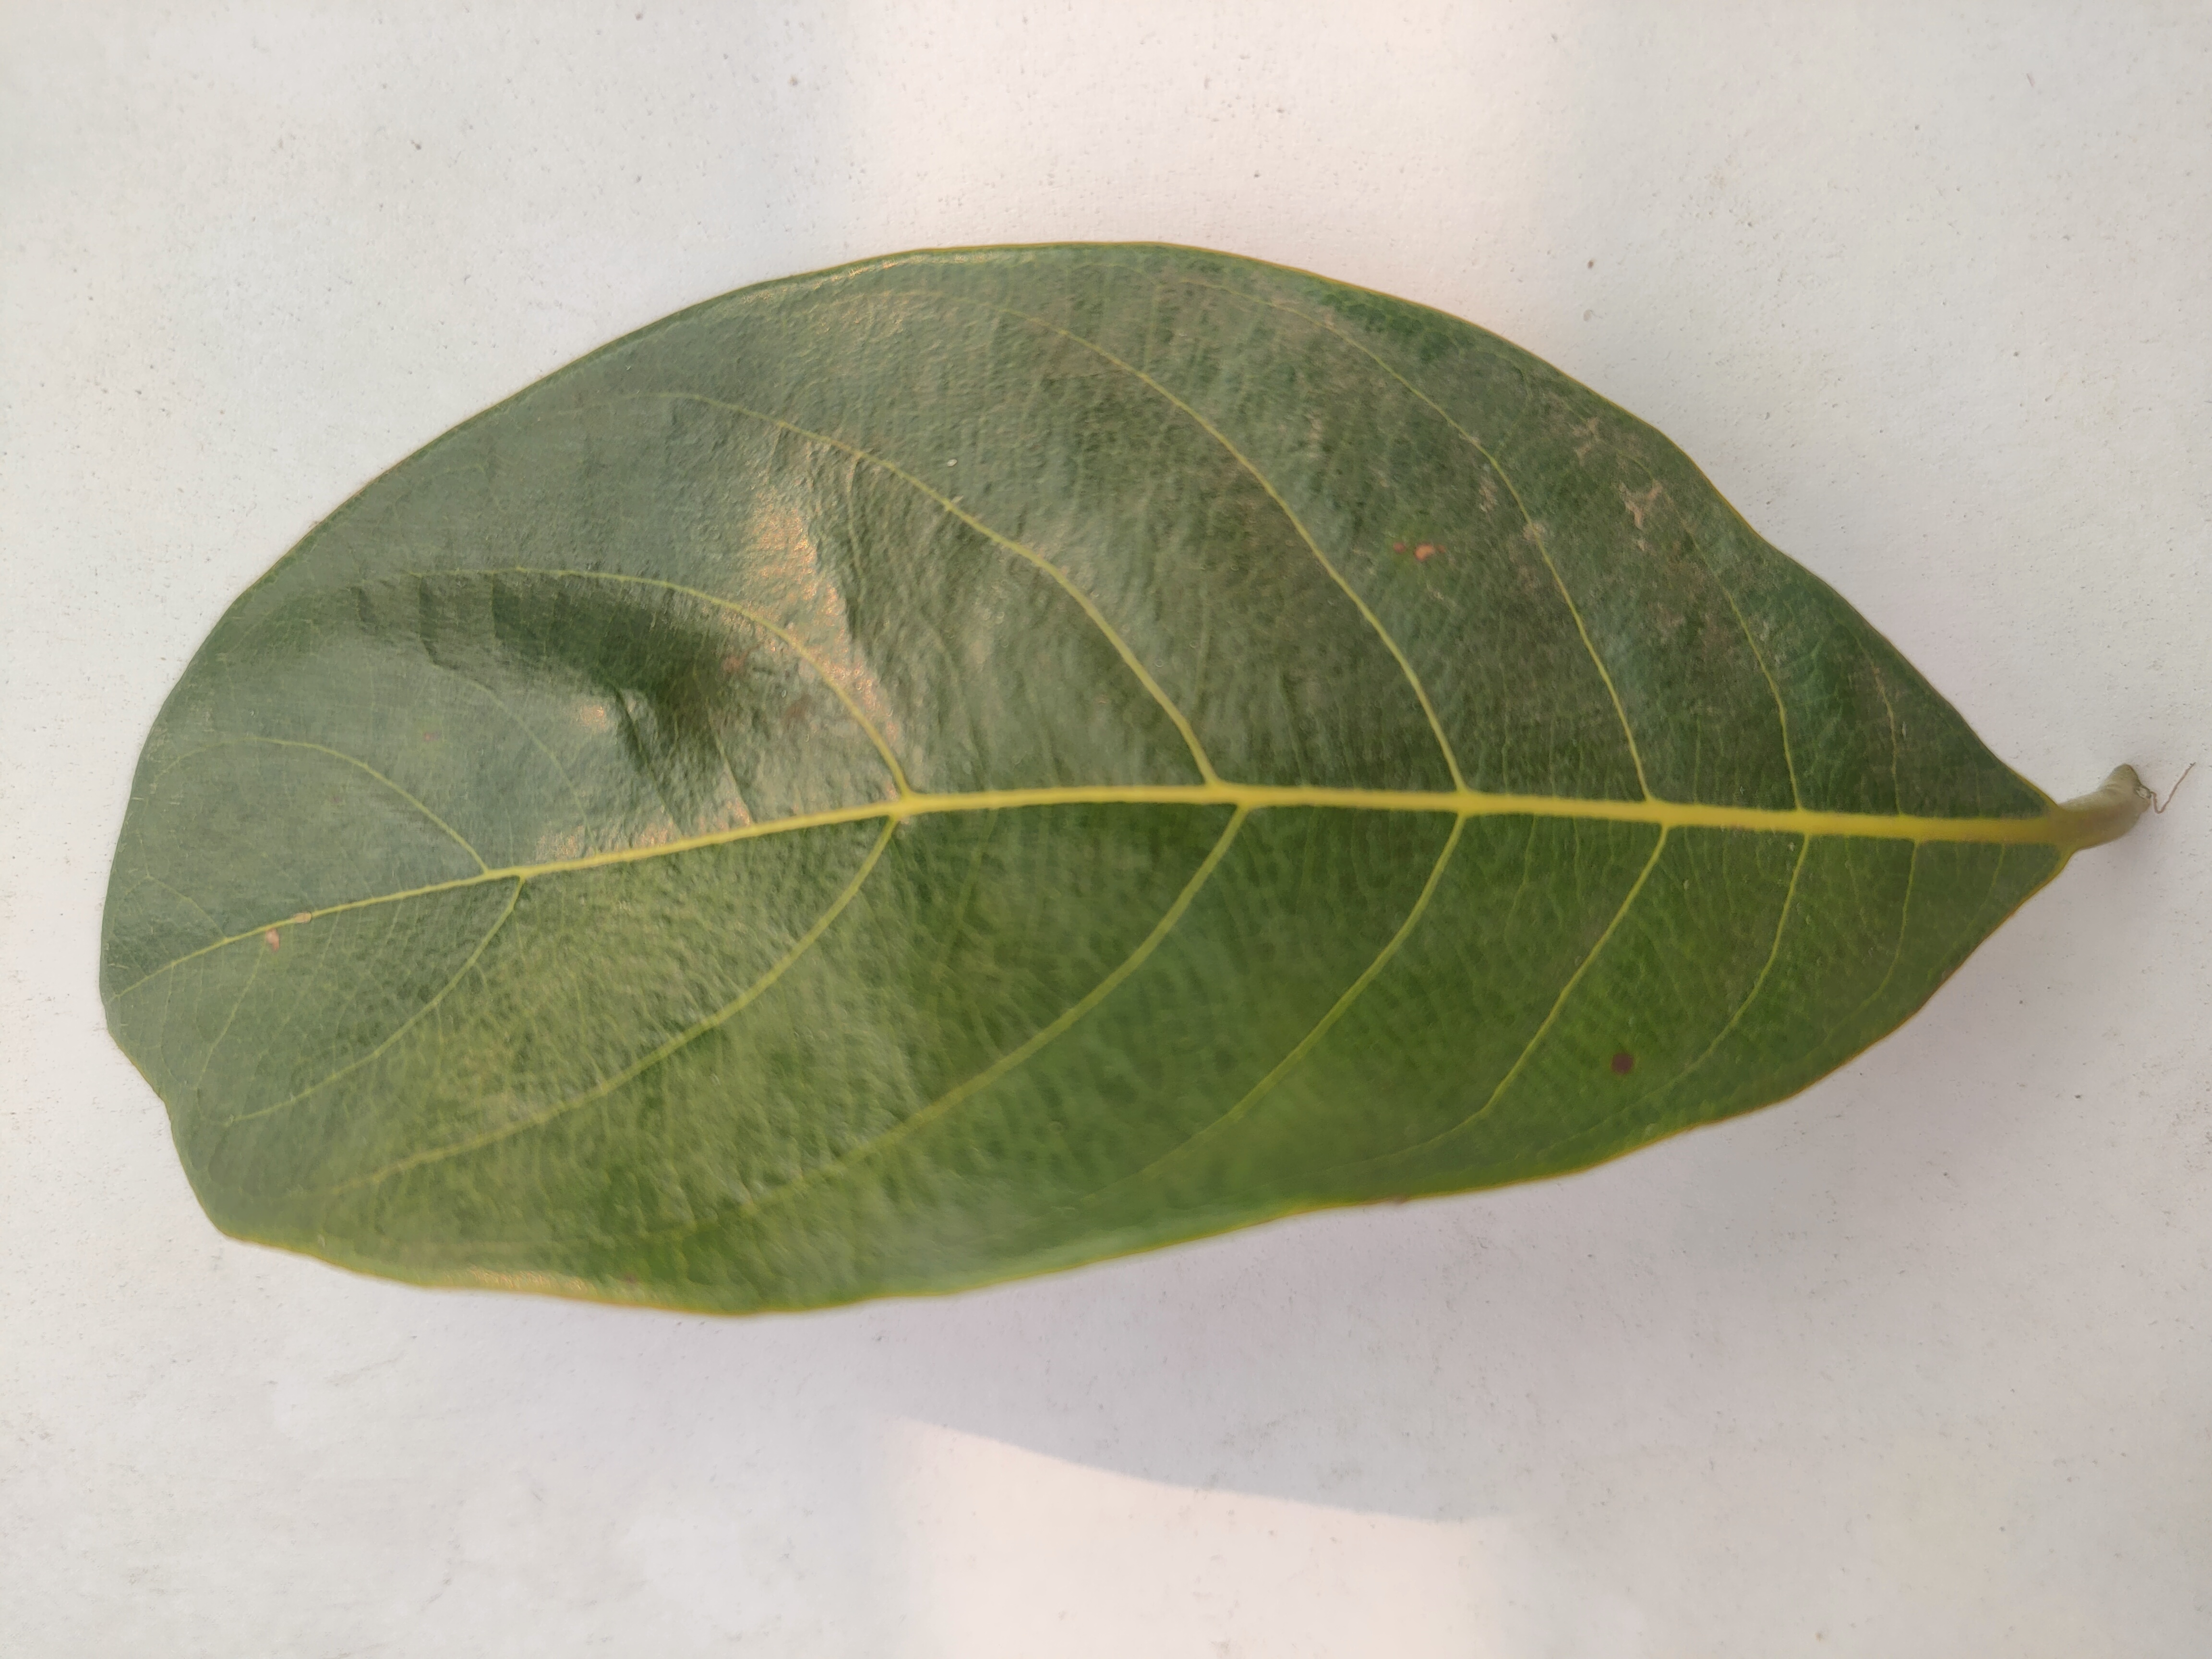
Leaf variety: Jackfruit